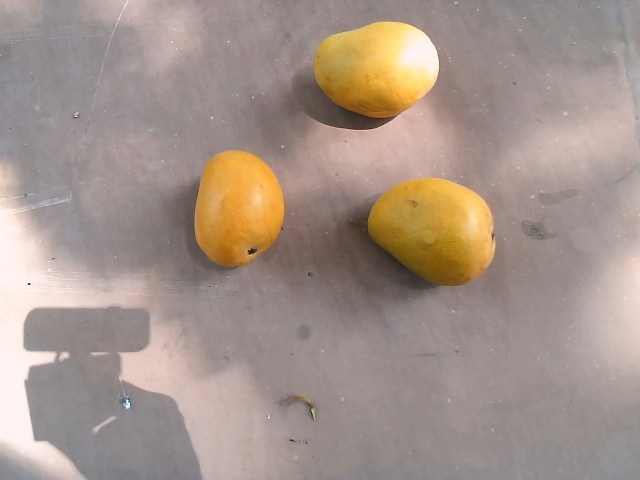
Label: Ripe_Mango